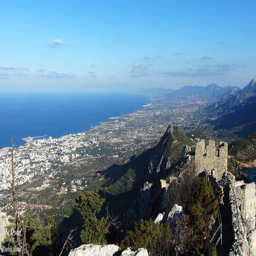
looking along the northeast coast